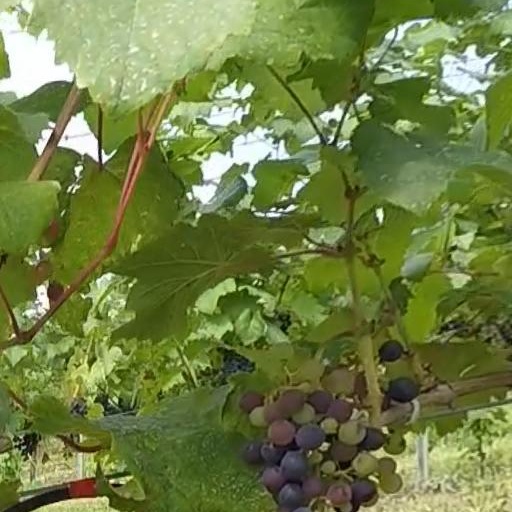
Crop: grape